Swords, County Dublin

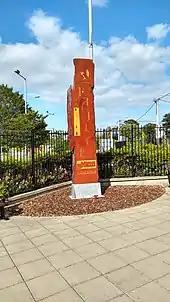
Fáilte Sord 2018 sculpture

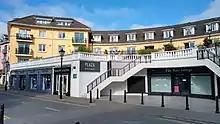
The Plaza, Swords

The main retail area is located in the centre of the town and includes the town's wide, tree-lined Main Street, and the Pavilions and Swords Central combined shopping centres. There are also two smaller retail developments, Swords Plaza and Swords Town Mall. Most civic facilities are also in this central area, with some subsidiary shopping and civic centres in surrounding housing areas.